Stop Line 3 protests

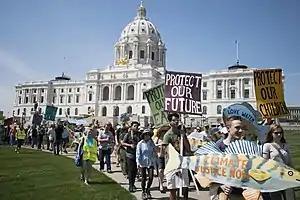
Stop Line 3 protesters outside the Minnesota State Capitol in 2018

The Stop Line 3 protests are an ongoing series of demonstrations in the U.S. state of Minnesota against the expansion of Enbridge's Line 3 oil pipeline along a new route. The new route was completed in September 2021, and was operational on 1 October 2021. Indigenous people have led the resistance to the construction of the pipeline, which began following the project's approval in November 2020. Opponents of the pipeline expansion, called water protectors, have established ceremonial lodges and resistance camps along the route of the pipeline. Enbridge has funded an escrow account that law enforcement agencies may draw on for pipeline-related police work. Organizers have arranged marches and occupations of Enbridge construction sites. Following the blockade of an Enbridge pump station on June 7, 2021, nearly 250 people were arrested. Invoking treaty rights, organizers established an encampment at the headwaters of the Mississippi River at a site where Enbridge intends to bury the pipeline.